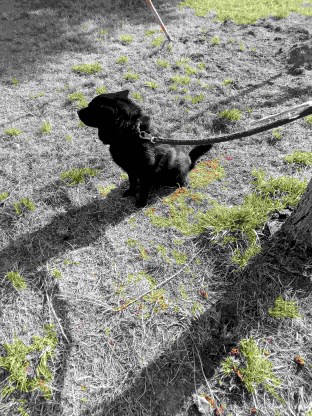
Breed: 3336-n000121-chinese_rural_dog